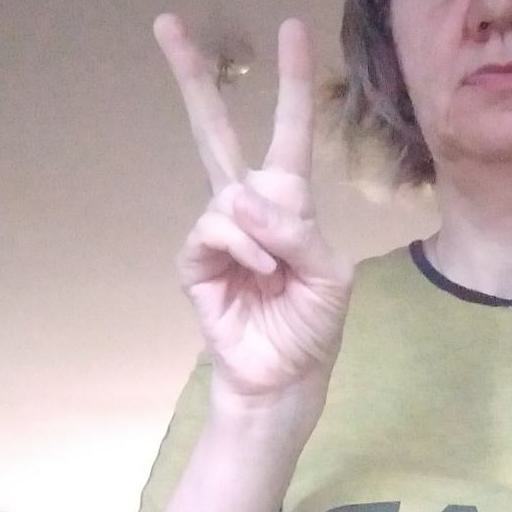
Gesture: peace